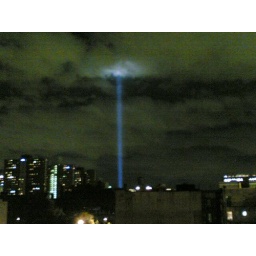
9/11 lights in the sky from my roof